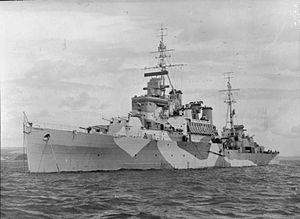
La classe Crown Colony était une classe de croiseurs légers de la Royal Navy nommés d'après les colonies de la Couronne de l'Empire britannique. Les huit premiers navires construits sont regroupés dans une sous-classe appelée Fidji, tandis que les trois derniers, construits selon une conception légèrement modifiée, sont regroupés dans la sous-classe Ceylon.
Le HMS Ceylon est un croiseur léger de la classe Crown Colony construit pour la Royal Navy.